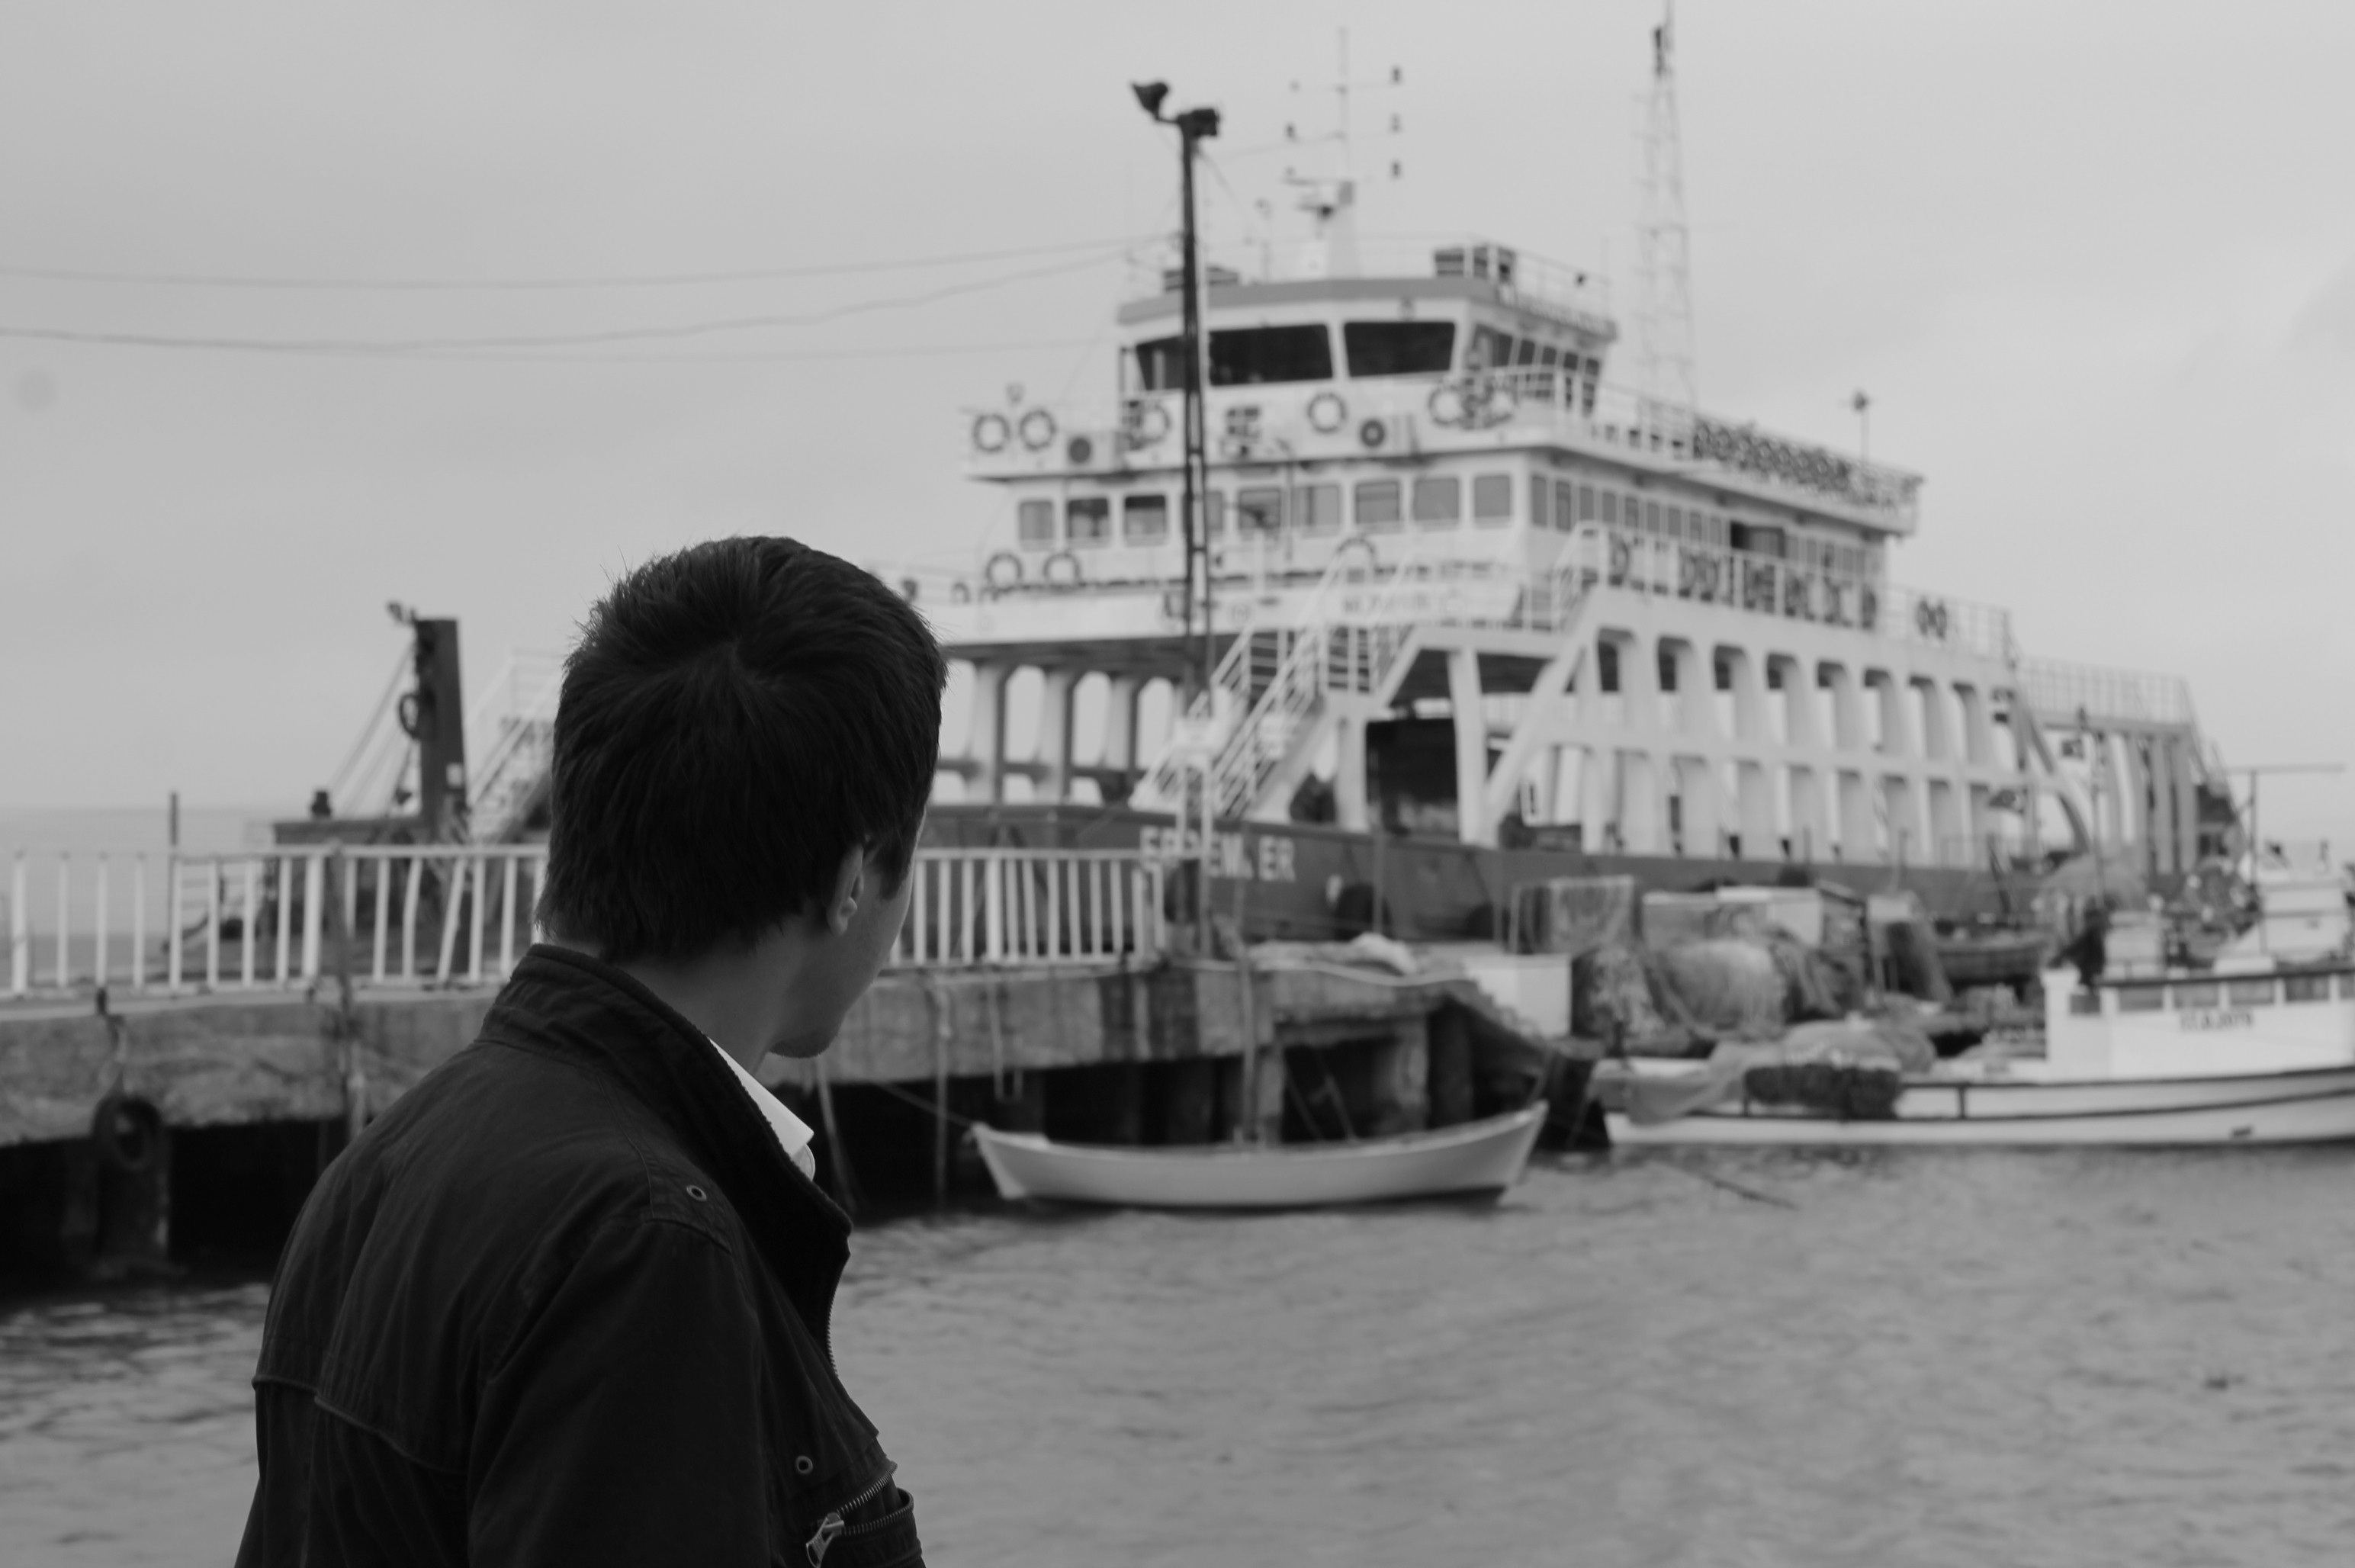
beach, black and white, boat, ship, vehicle, monochrome, ferry, watercraft, thoughts, motor ship, passenger ship, ocean liner, monochrome photography